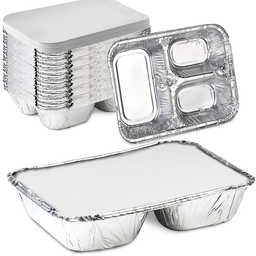
Label: metal